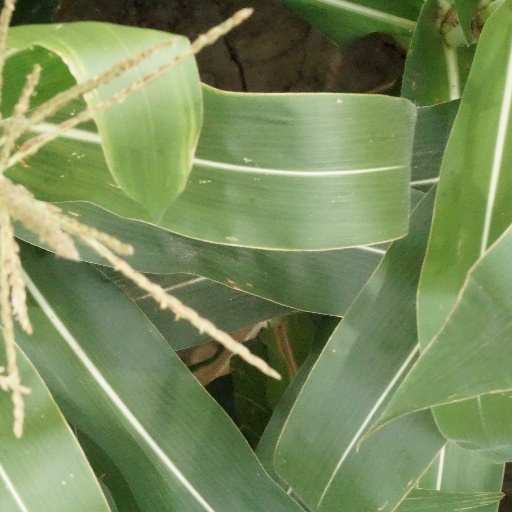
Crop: maize; corn